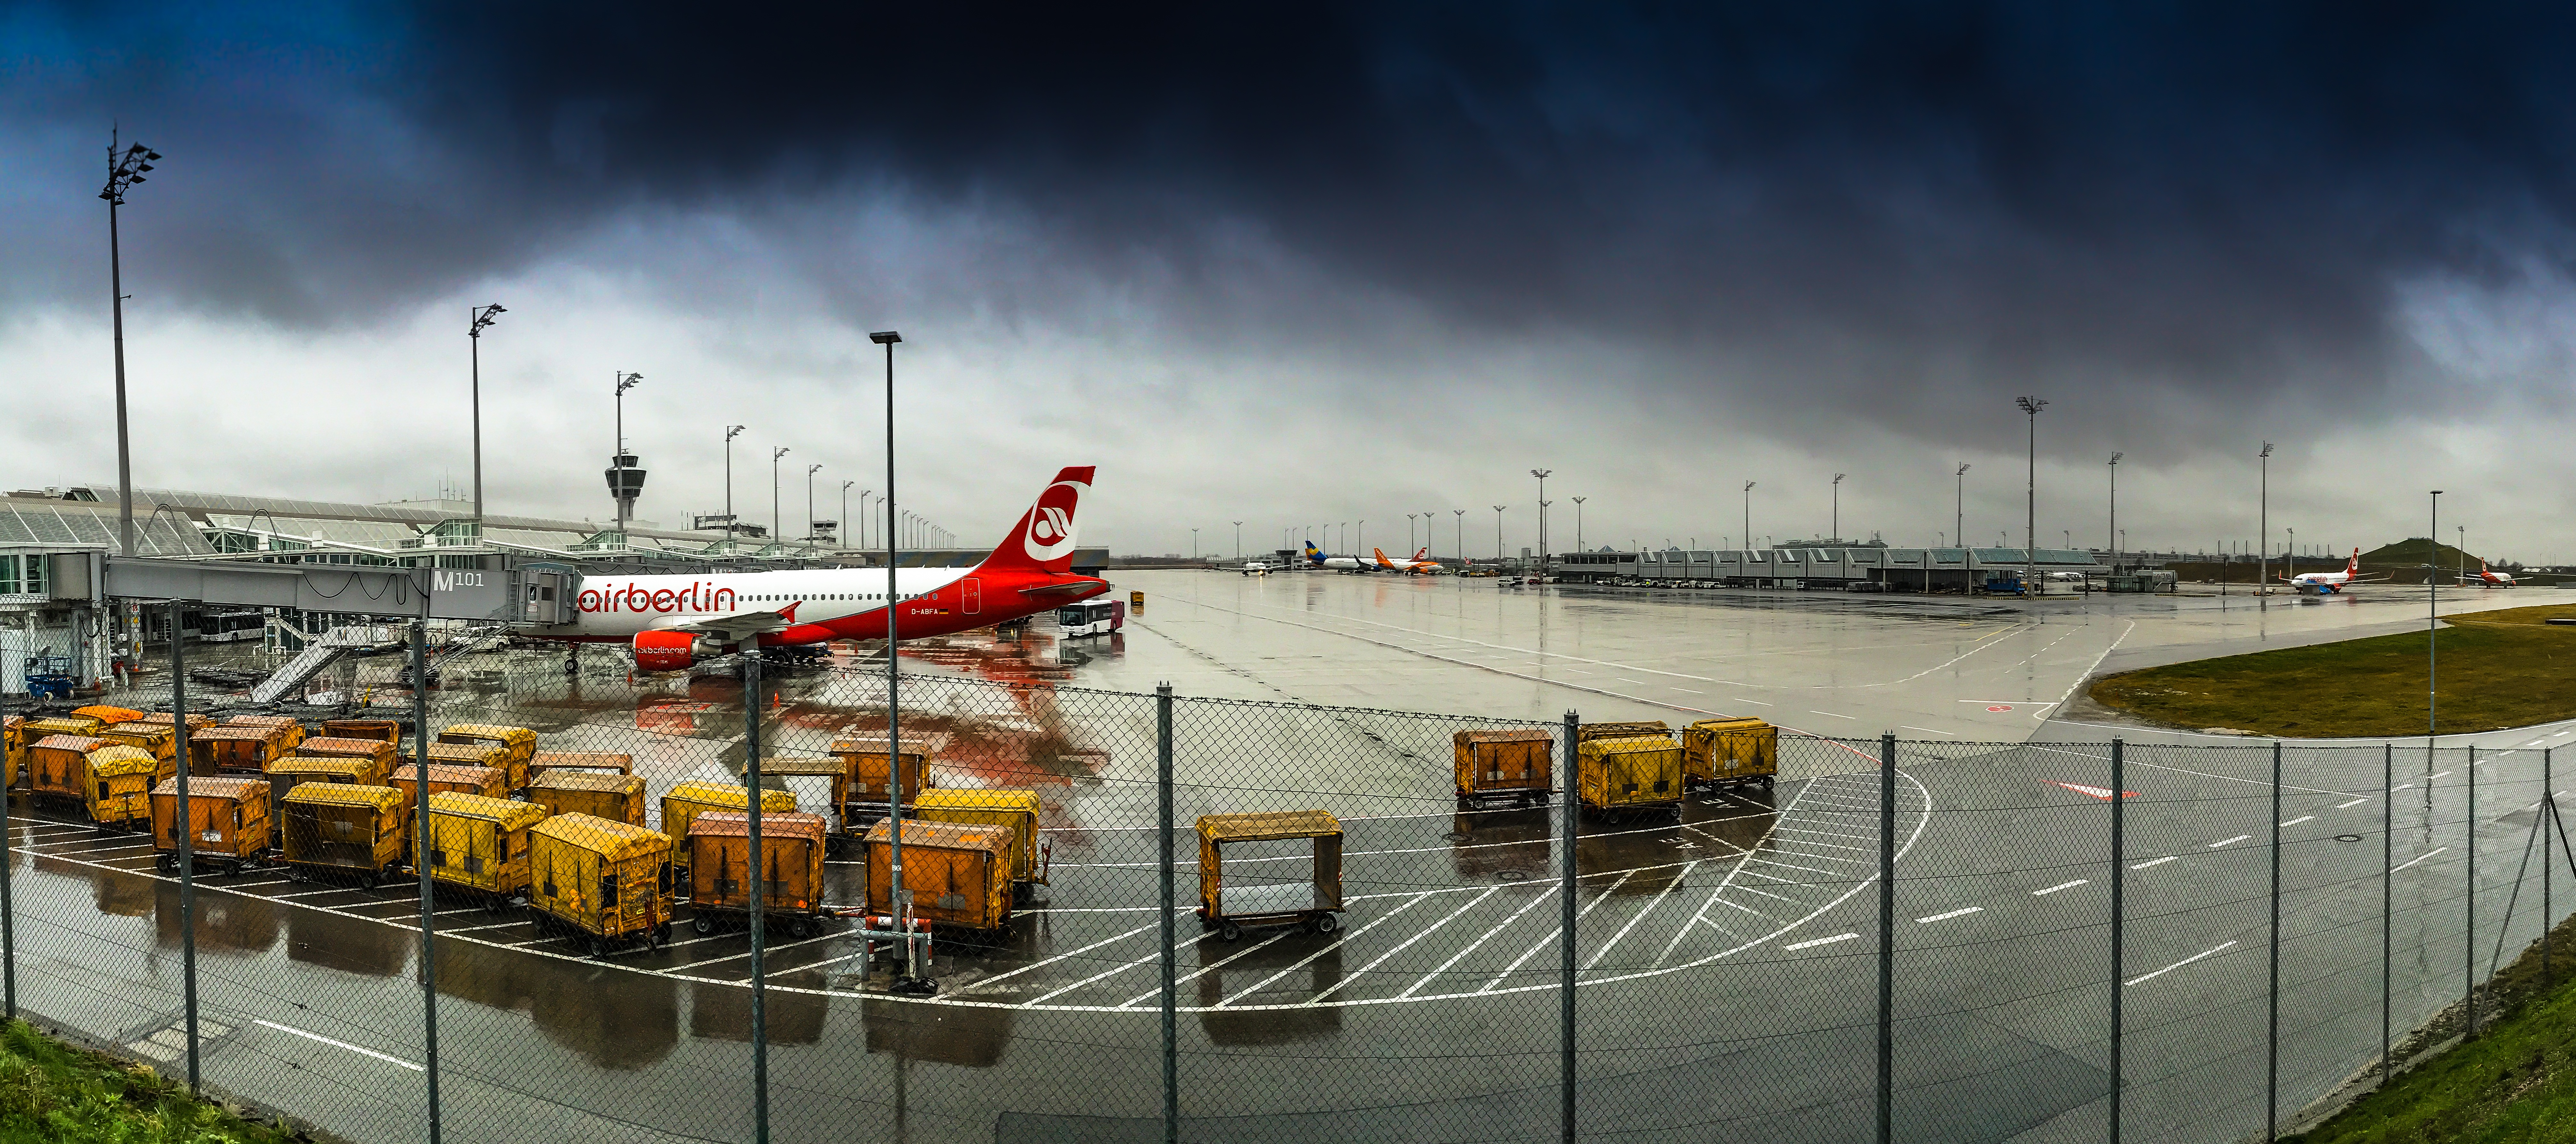
water, wing, structure, sky, technology, fly, airport, travel, tarmac, aircraft, jet, transport, reflection, vehicle, airline, aviation, drive, flight, weather, holiday, stadium, waterway, turbine, start, international, arena, departure, holidays, infrastructure, airliner, engine, runway, wheels, thunderstorm, airbus, private, airlines, landing, mood, abendstimmung, flyer, airberlin, evening sky, air traffic, take off, passenger aircraft, passenger machine, airline travel, mature, dusseldorf, holiday flight, bad weather, private airplane, munich airport, sport venue